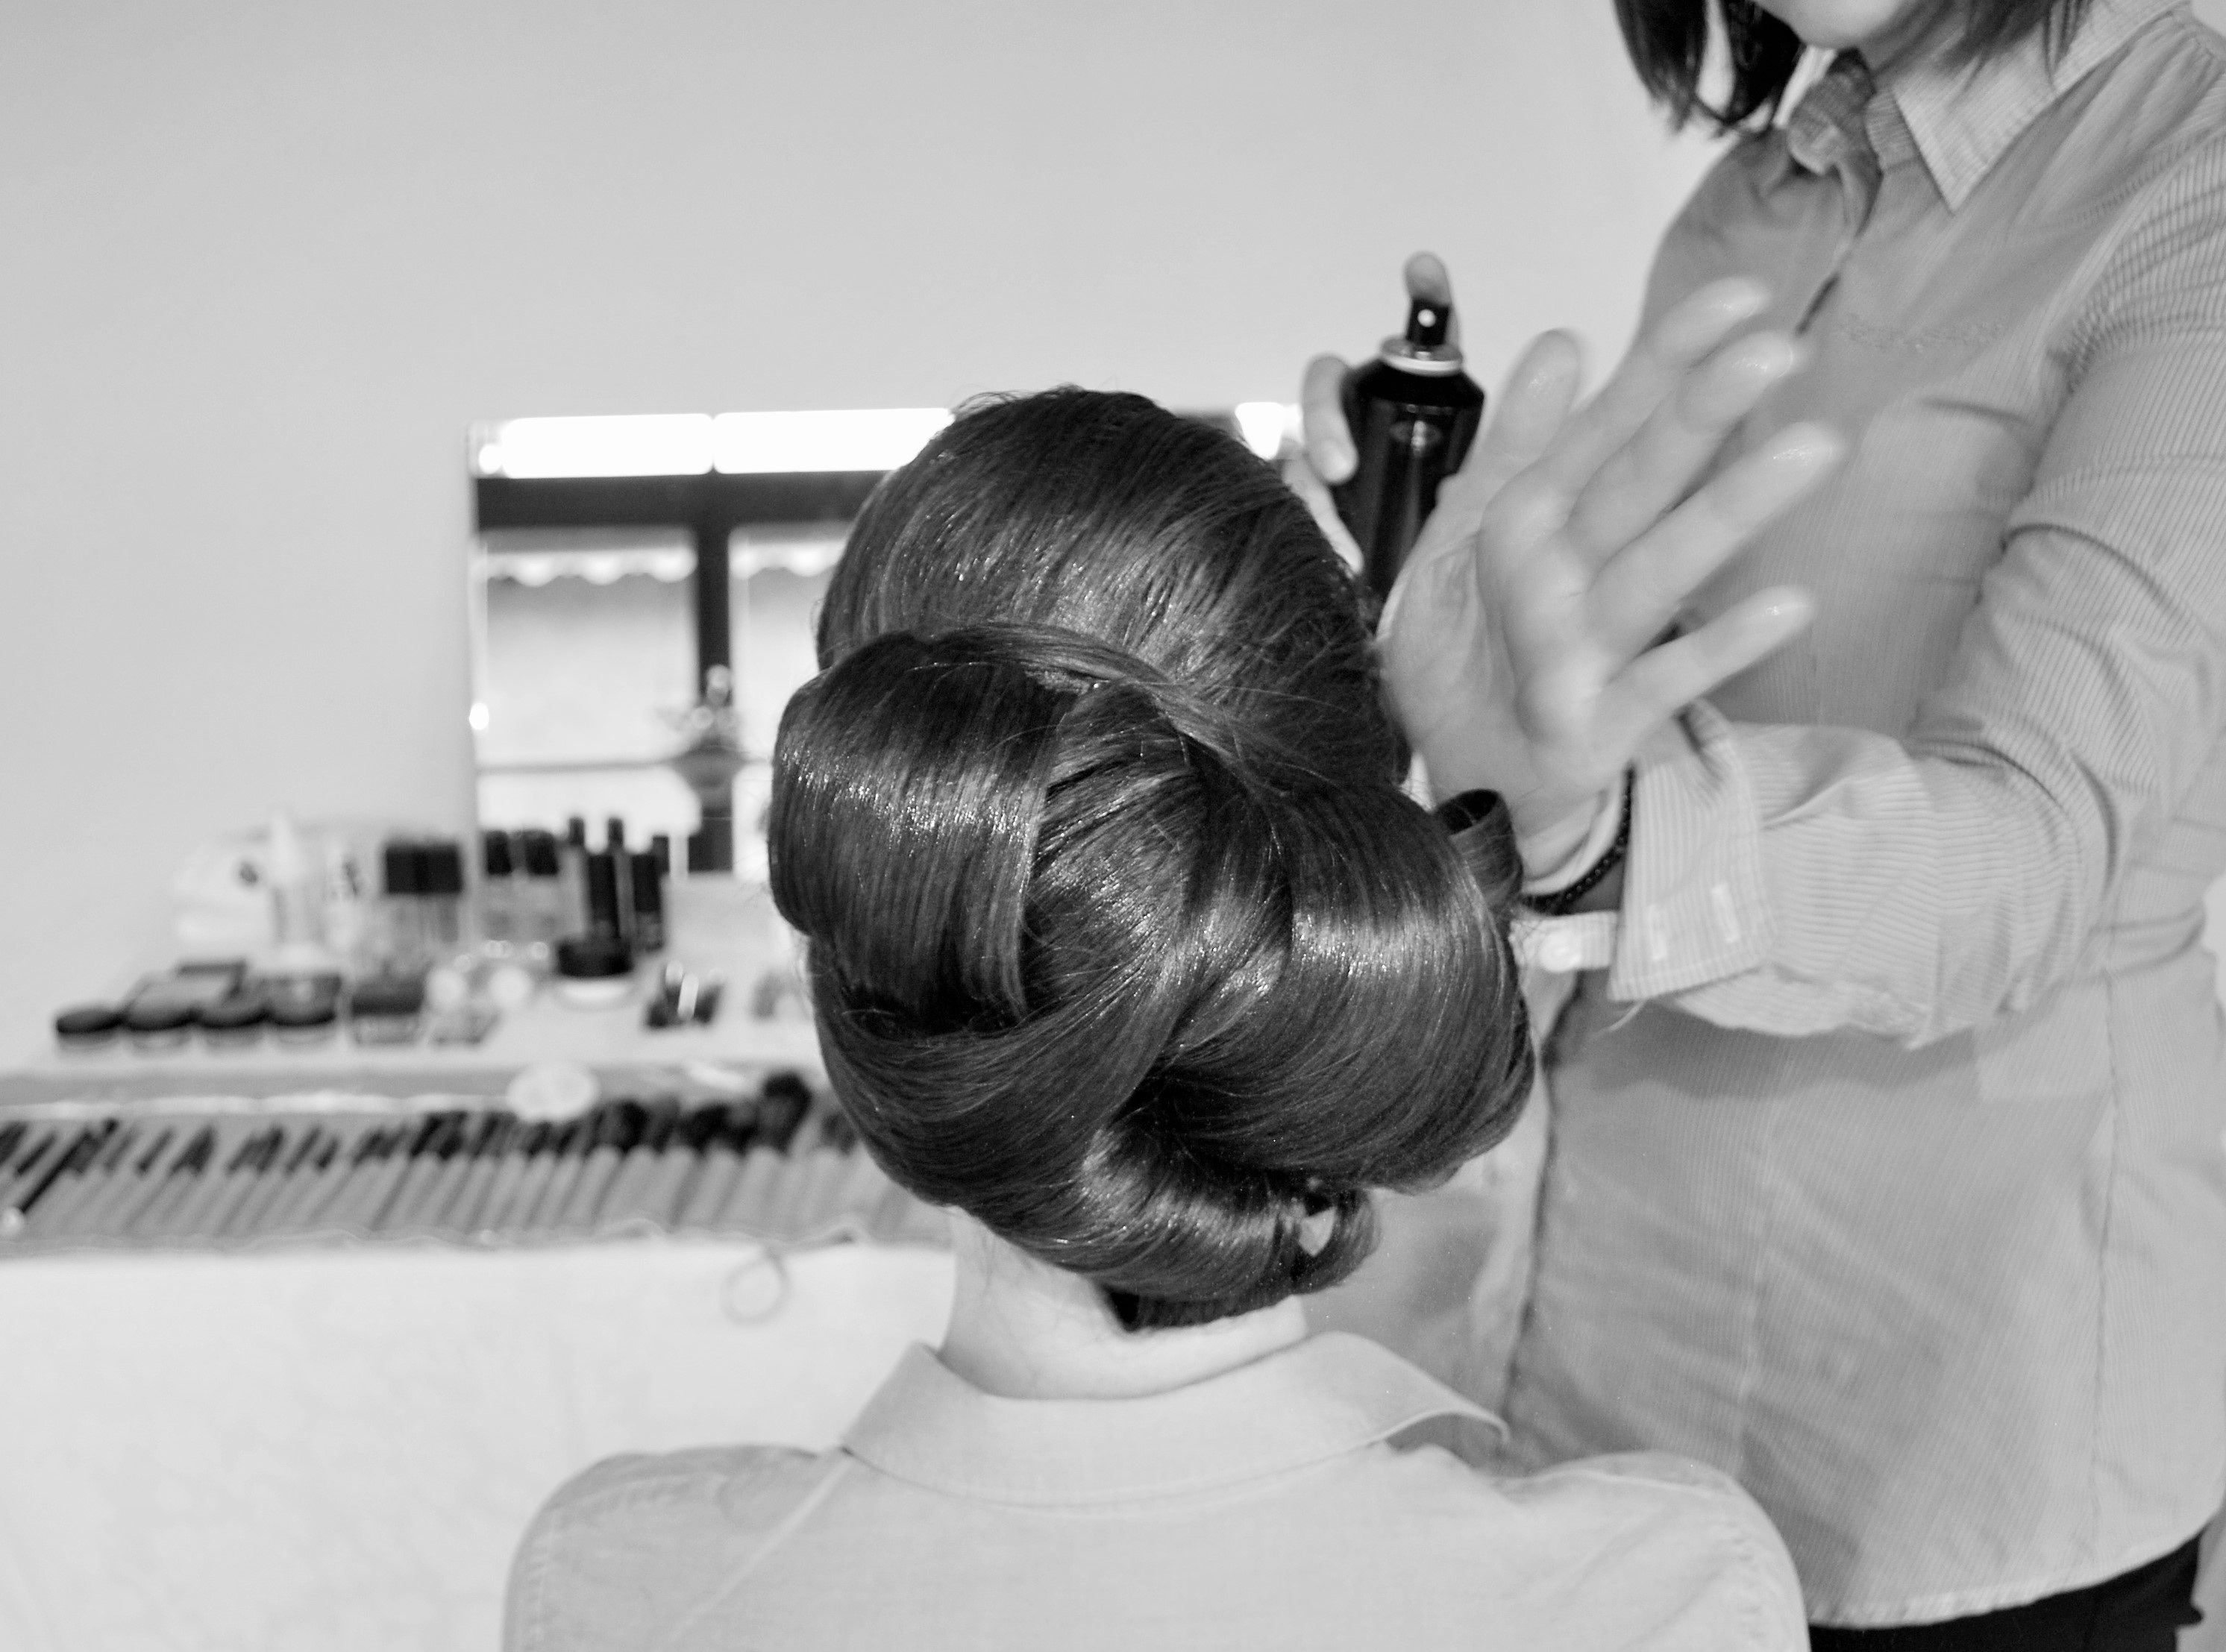
black and white, girl, woman, hair, white, monochrome, marriage, hairstyle, make up, bun, face, milan, hairdresser, trick, monochrome photography, hairstyles